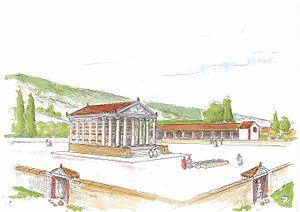
Proposition de restitution du grand temple de Cherré. Dessin original de Pascal Mariette.
Le site archéologique de Cherré est un complexe protohistorique mais surtout antique, situé sur le territoire de la commune d'Aubigné-Racan, dans le département de la Sarthe, en France.